Walford Davis Green

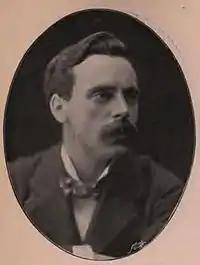
Green in 1895.

Walford Davis Green (24 August 1869 – 17 November 1941) was a British barrister and Conservative Party politician. He sat in the House of Commons from 1895 to 1906.